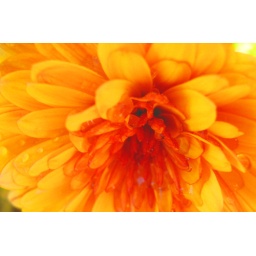
the yellow flower is explosloning in the flower shop when people see it